TMEM169

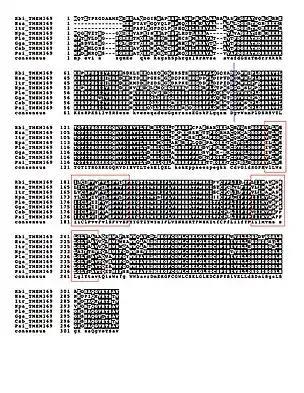

Orthologs are found in over 300 organisms within the kingdom metazoan. There are not any orthologs found in fungi or plants. Invertebrates are the most distantly related orthologs, according to BLAST searches. The subset of closely related organisms include mammals, reptiles, birds, and amphibians (E-value 1e-177 to 1e-124). These orthologs range from 78% to 93% sequence similarity to the human protein. Moderately related orthologs to human TMEM169 protein include fish and cephalochordates (similarity= 62%-75%; E-value= 3e-120 to 1e-71). Protein sequences of hemichordates, arthropods, and mollusks are the most distantly related to the human protein sequence (similarity= 56%-64%; E-value= 2e-58 to 1e-44). The most distantly related organism with TMEM169 ortholog is "Anopheles albimanus," within the taxonomic group Arthropoda. The size of the gene family for "Anopheles albimanus" is one and there is only one isoform.